Handball at the 2024 Summer Olympics – Asian men's qualification tournament

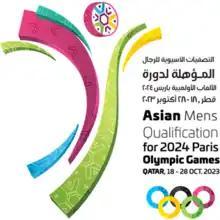

The Asian Men's Qualification for Olympic Games 2024 was held in Doha, Qatar. Japan, as the winner of the tournament qualified to the 2024 Summer Olympics, while the second placed team, Bahrain, would play at the 2024 IHF Men's Olympic Qualification Tournaments in March 2024 to win one of the six slots to compete at the Olympics.